Educational toy

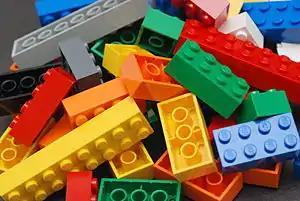
Lego bricks encourage learning through play.

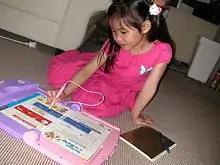
A girl with a LeapPad

Educational toys (sometimes also called "instructive toys") are objects of play, generally designed for children. Educational Toys help with motivation, helping kids use their imagination while still pulling in the real world. These toys are important tools that offer news ways for kids to interact and stimulate learning. They are often intended to meet an educational purpose such as helping a child develop a particular skill or teaching a child about a particular subject. They often simplify, miniaturize, or even model activities and objects used by adults.